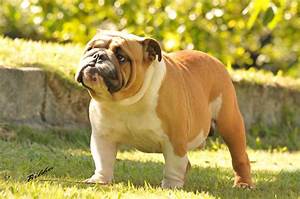
Label: dog